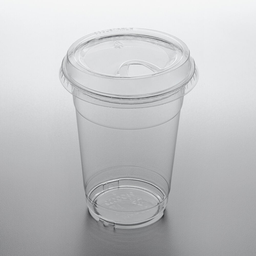
Label: plastic